Sigbert Wagener

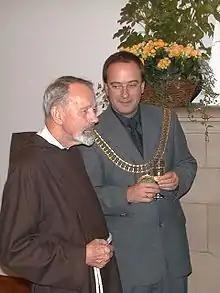
Klaus Ehling and Sigbert Wagener, 2001.

Pater Sigbert Wagener (OFMCap) (29 October 1919 in Krefeld as Karl Emil Wagener – 13 April 2004) was a German Capuchin priest, a teacher, a scientist and naturalist especially interested in entomology.